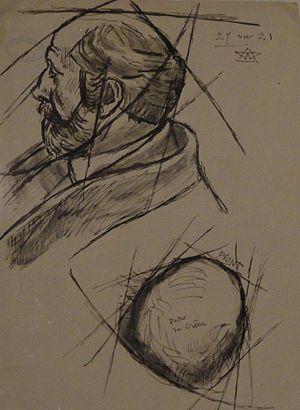
Auguste Perret, né à Ixelles le 12 février 1874 et mort à Paris le 25 février 1954, est un architecte français qui fut l'un des premiers techniciens spécialistes du béton armé.